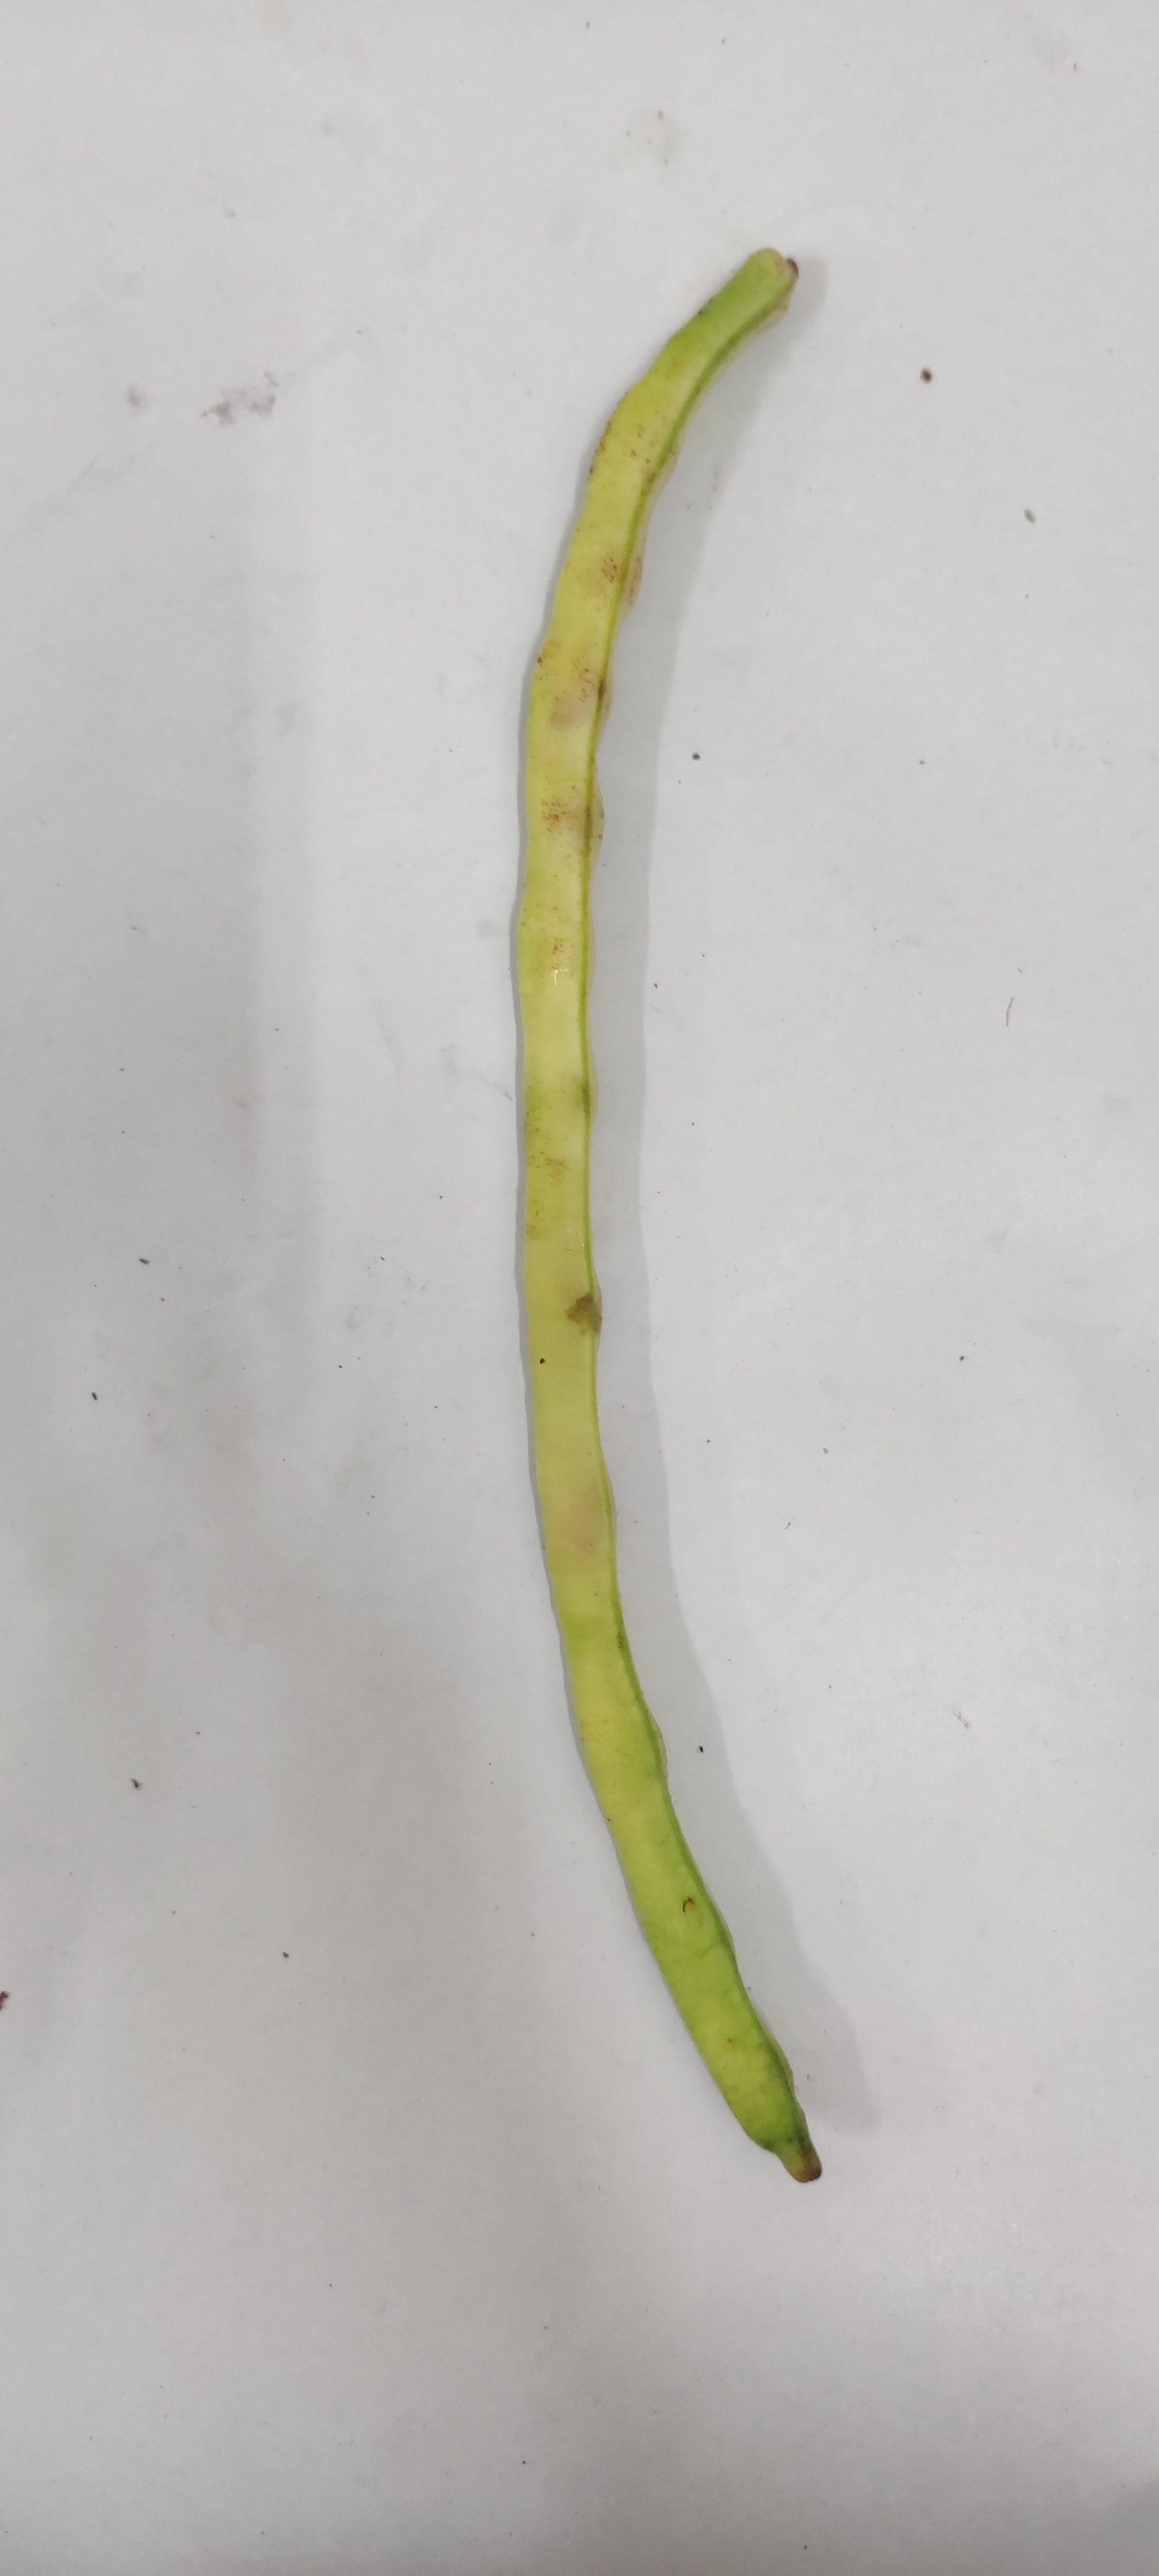
Crop: Cowpea
Condition: Fresh